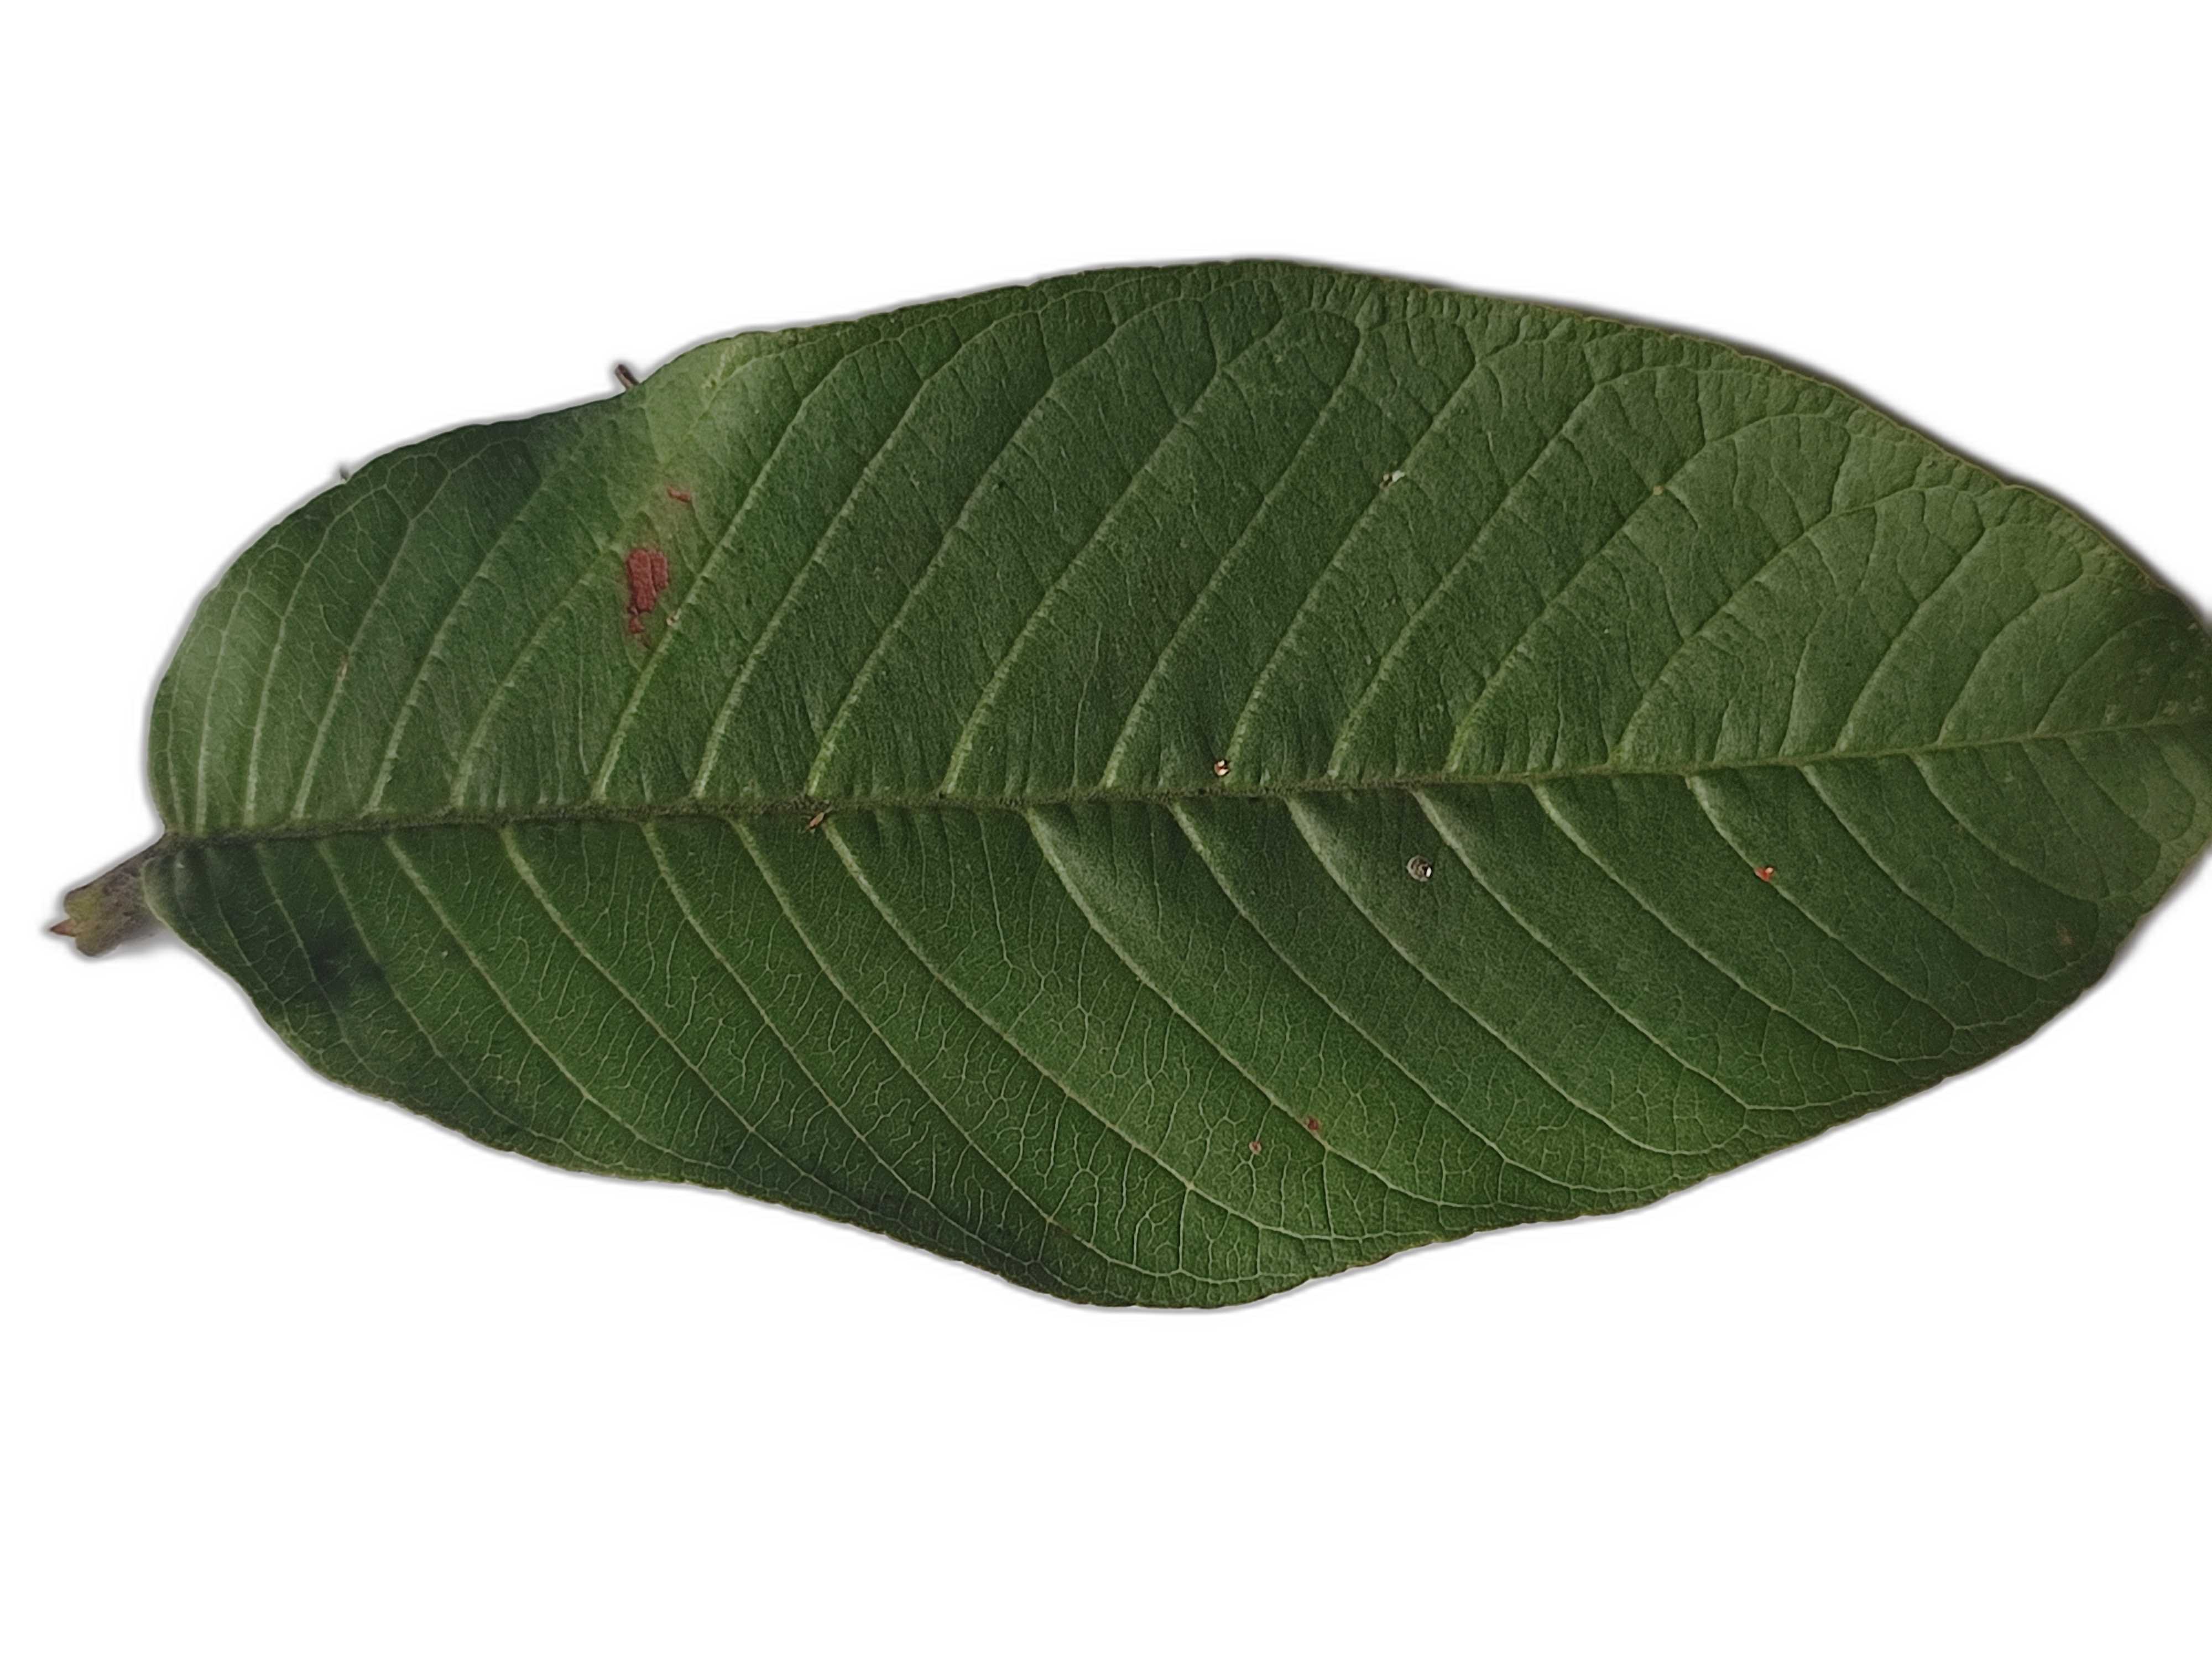
Plant part: leaf
Disease: Dot